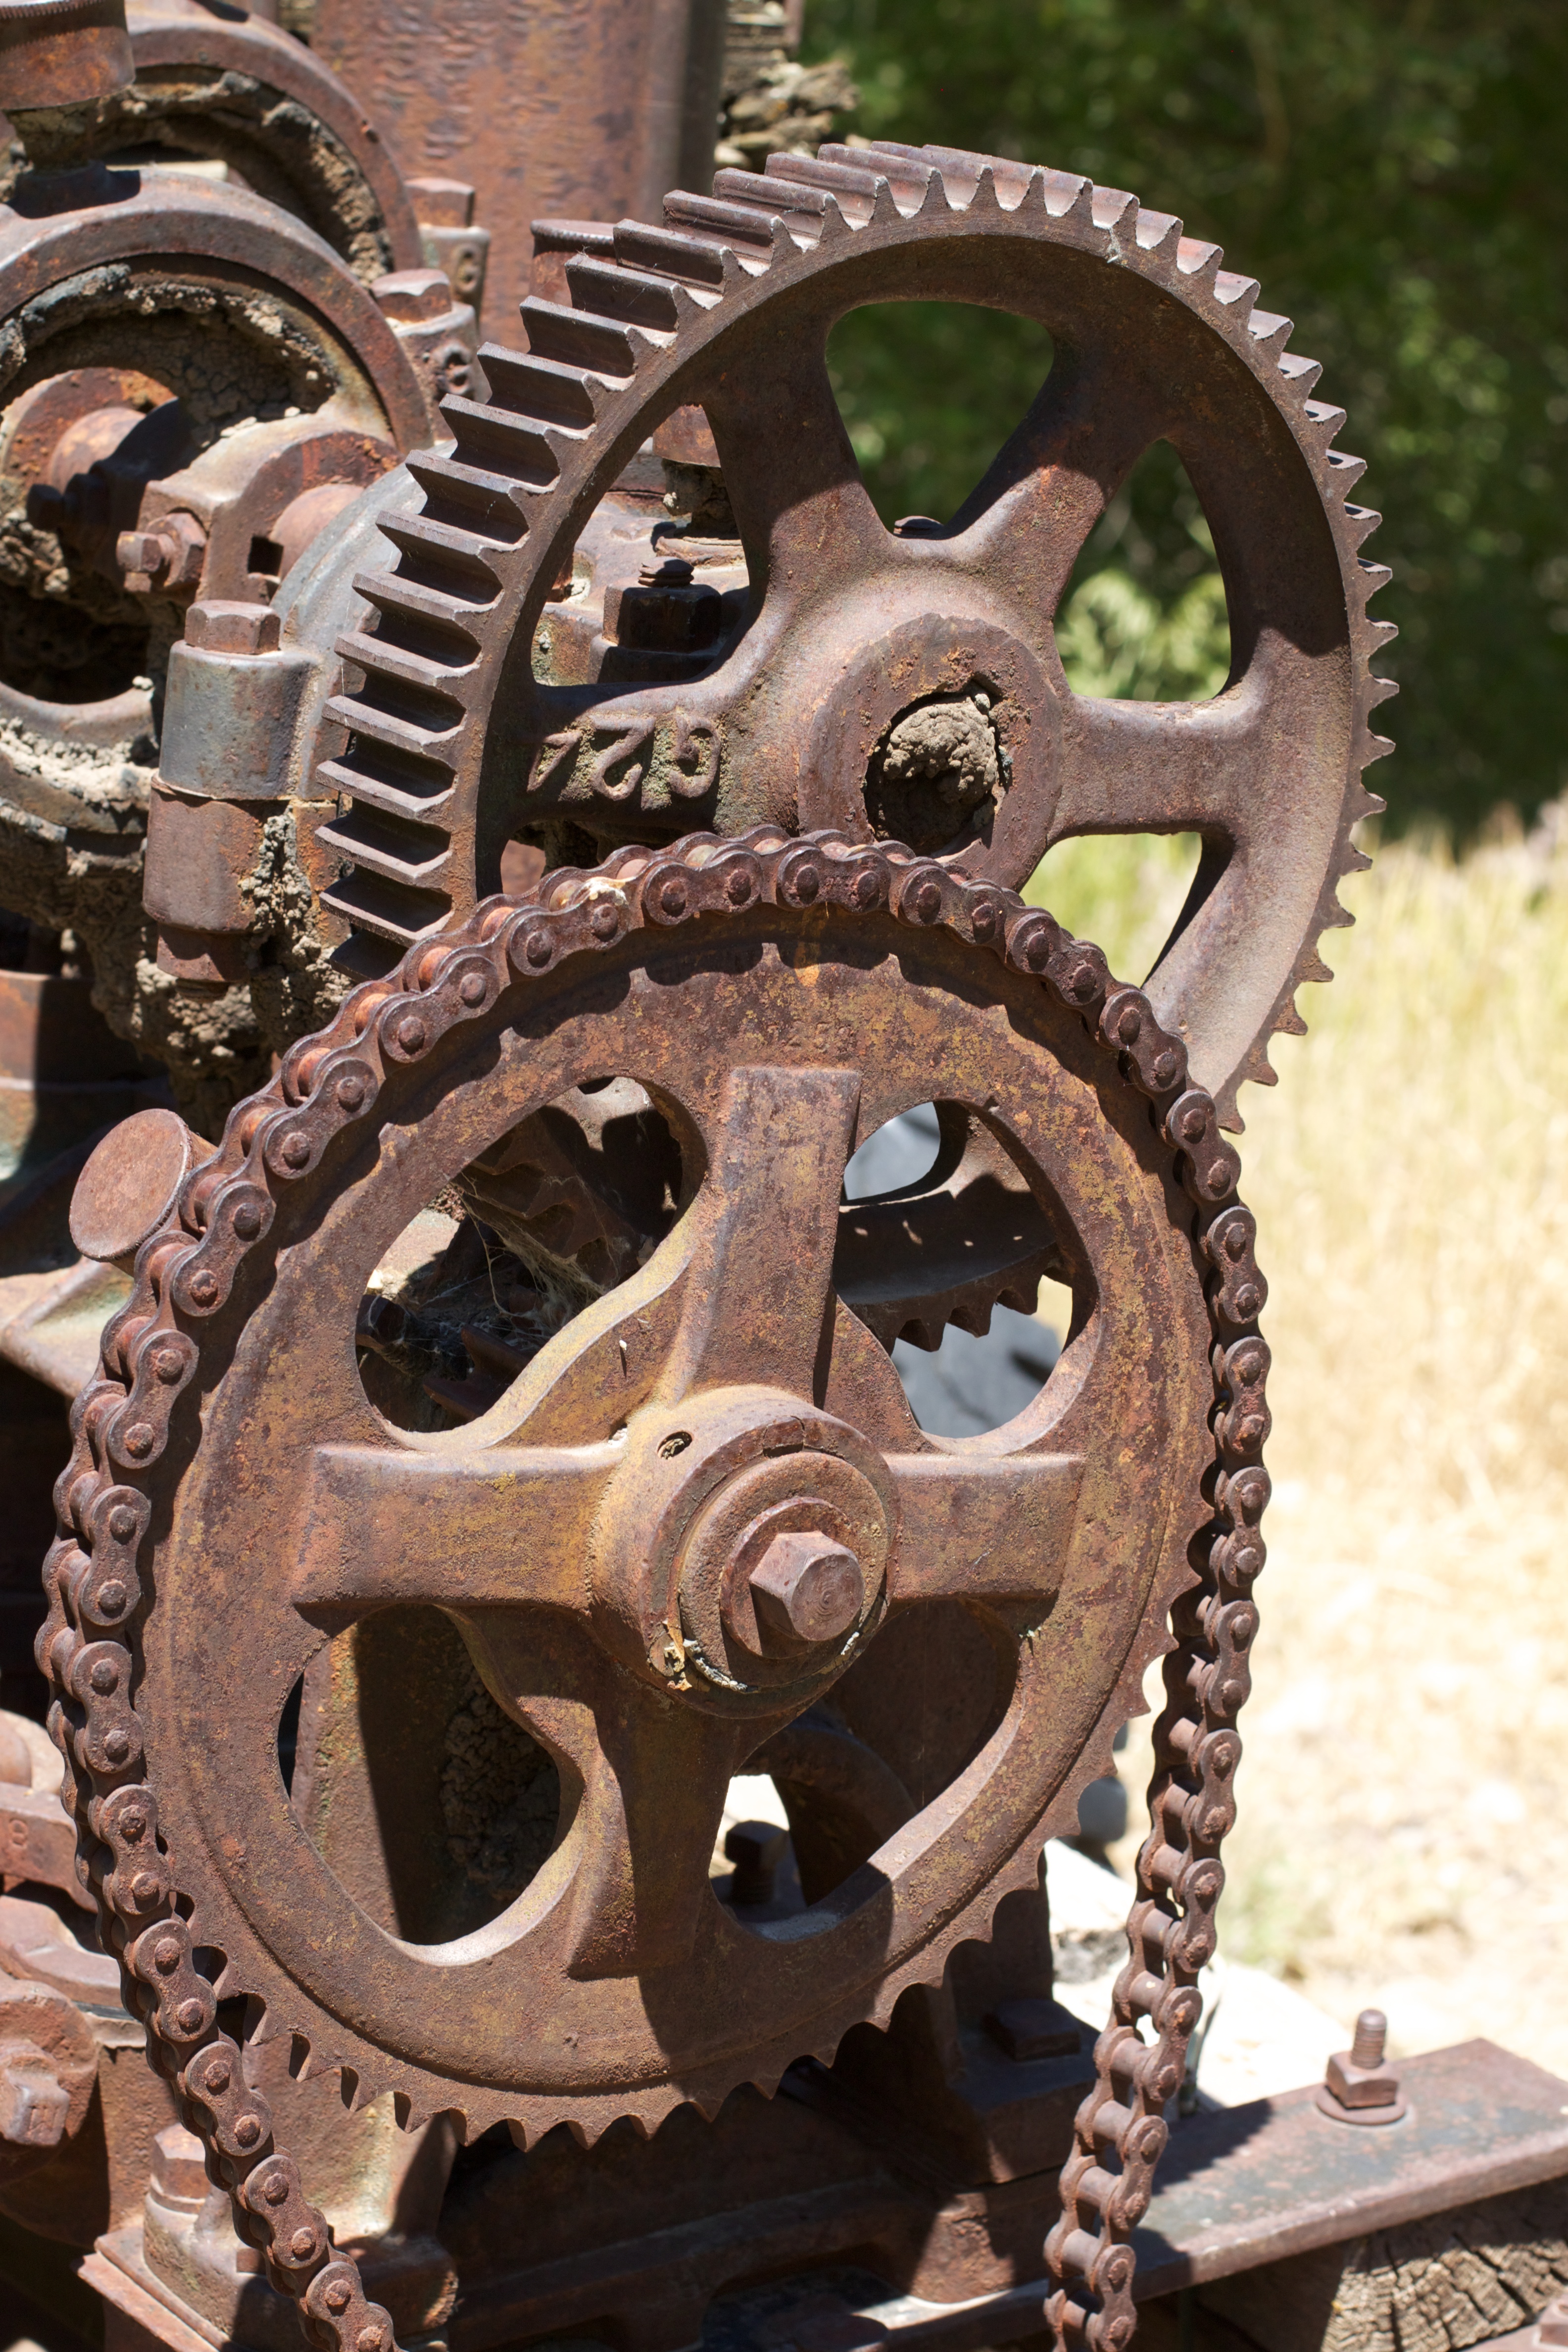
wood, wheel, vehicle, metal, tire, sculpture, art, engine, iron, carving, odyssey, scrap, automotive tire